Cotransporter

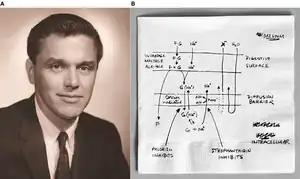
Dr Robert K. Crane and his sketch for coupled cotransport

Robert K. Crane, a Harvard graduate, had been working in the field of carbohydrate biochemistry for quite some time. His experience in the areas of glucose-6-phosphate biochemistry, carbon dioxide fixation, hexokinase and phosphate studies led him to hypothesize cotransport of glucose along with sodium through the intestine. Pictured right is of Dr. Crane and his drawing of the cotransporter system he proposed in 1960, at the international meet on membrane transport and metabolism. His studies were confirmed by other groups and are now used as the classical model to understand cotransporters.